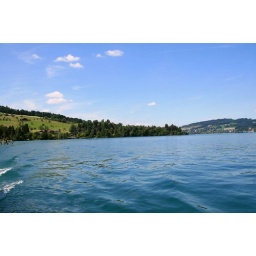
water and the sky are in the same colour